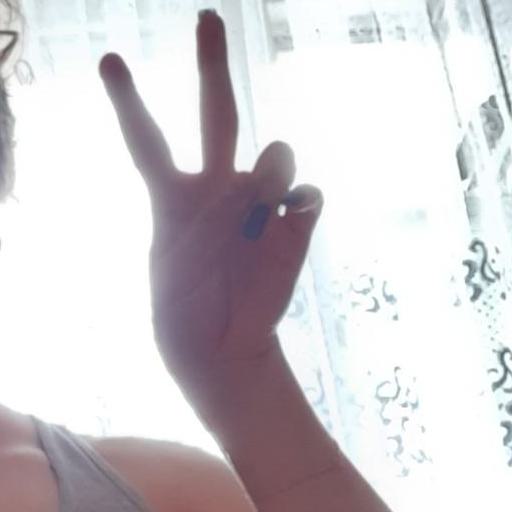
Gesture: peace